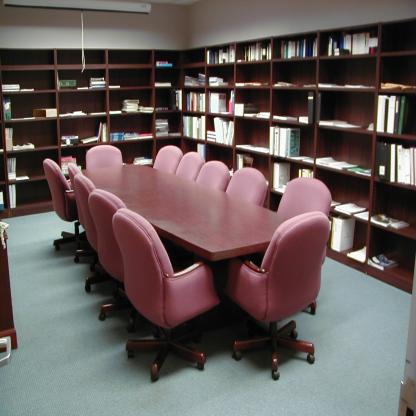
Scene: Indoor